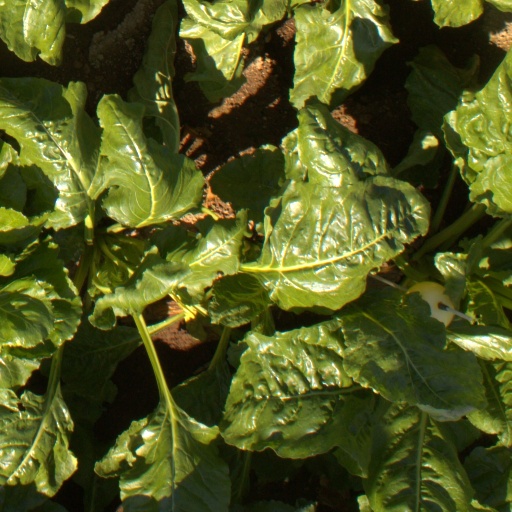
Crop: sugar beet